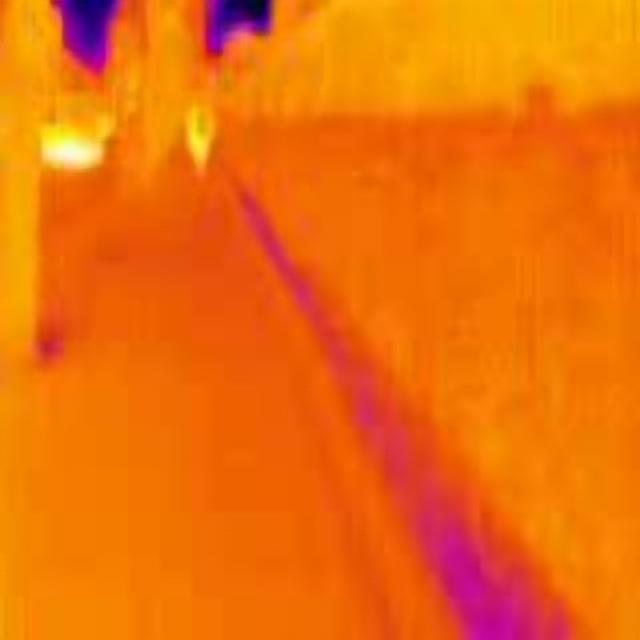
Detected objects:
label: person